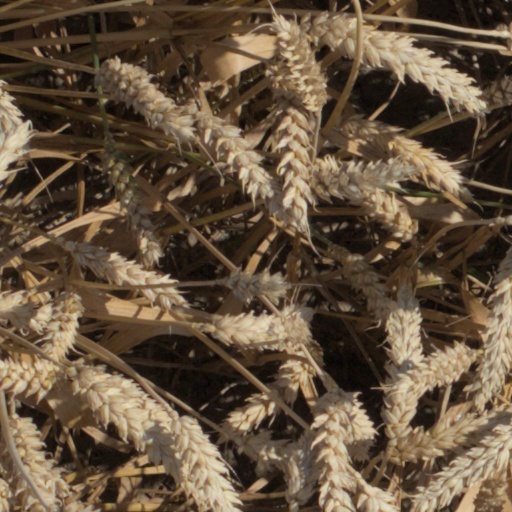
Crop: wheat